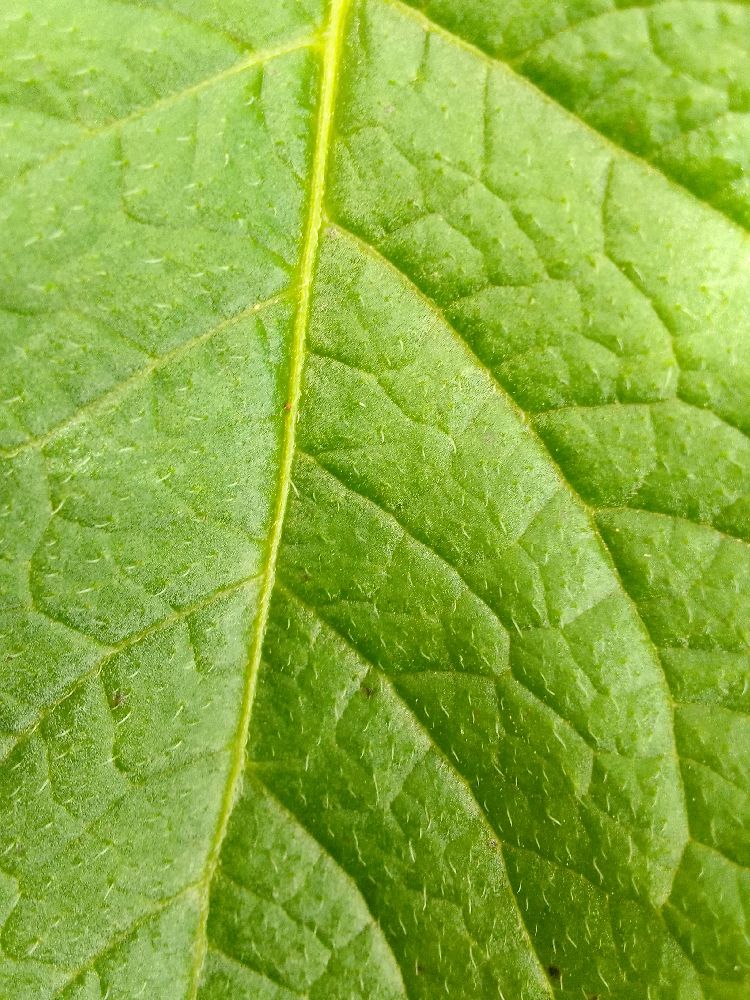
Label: Healthy